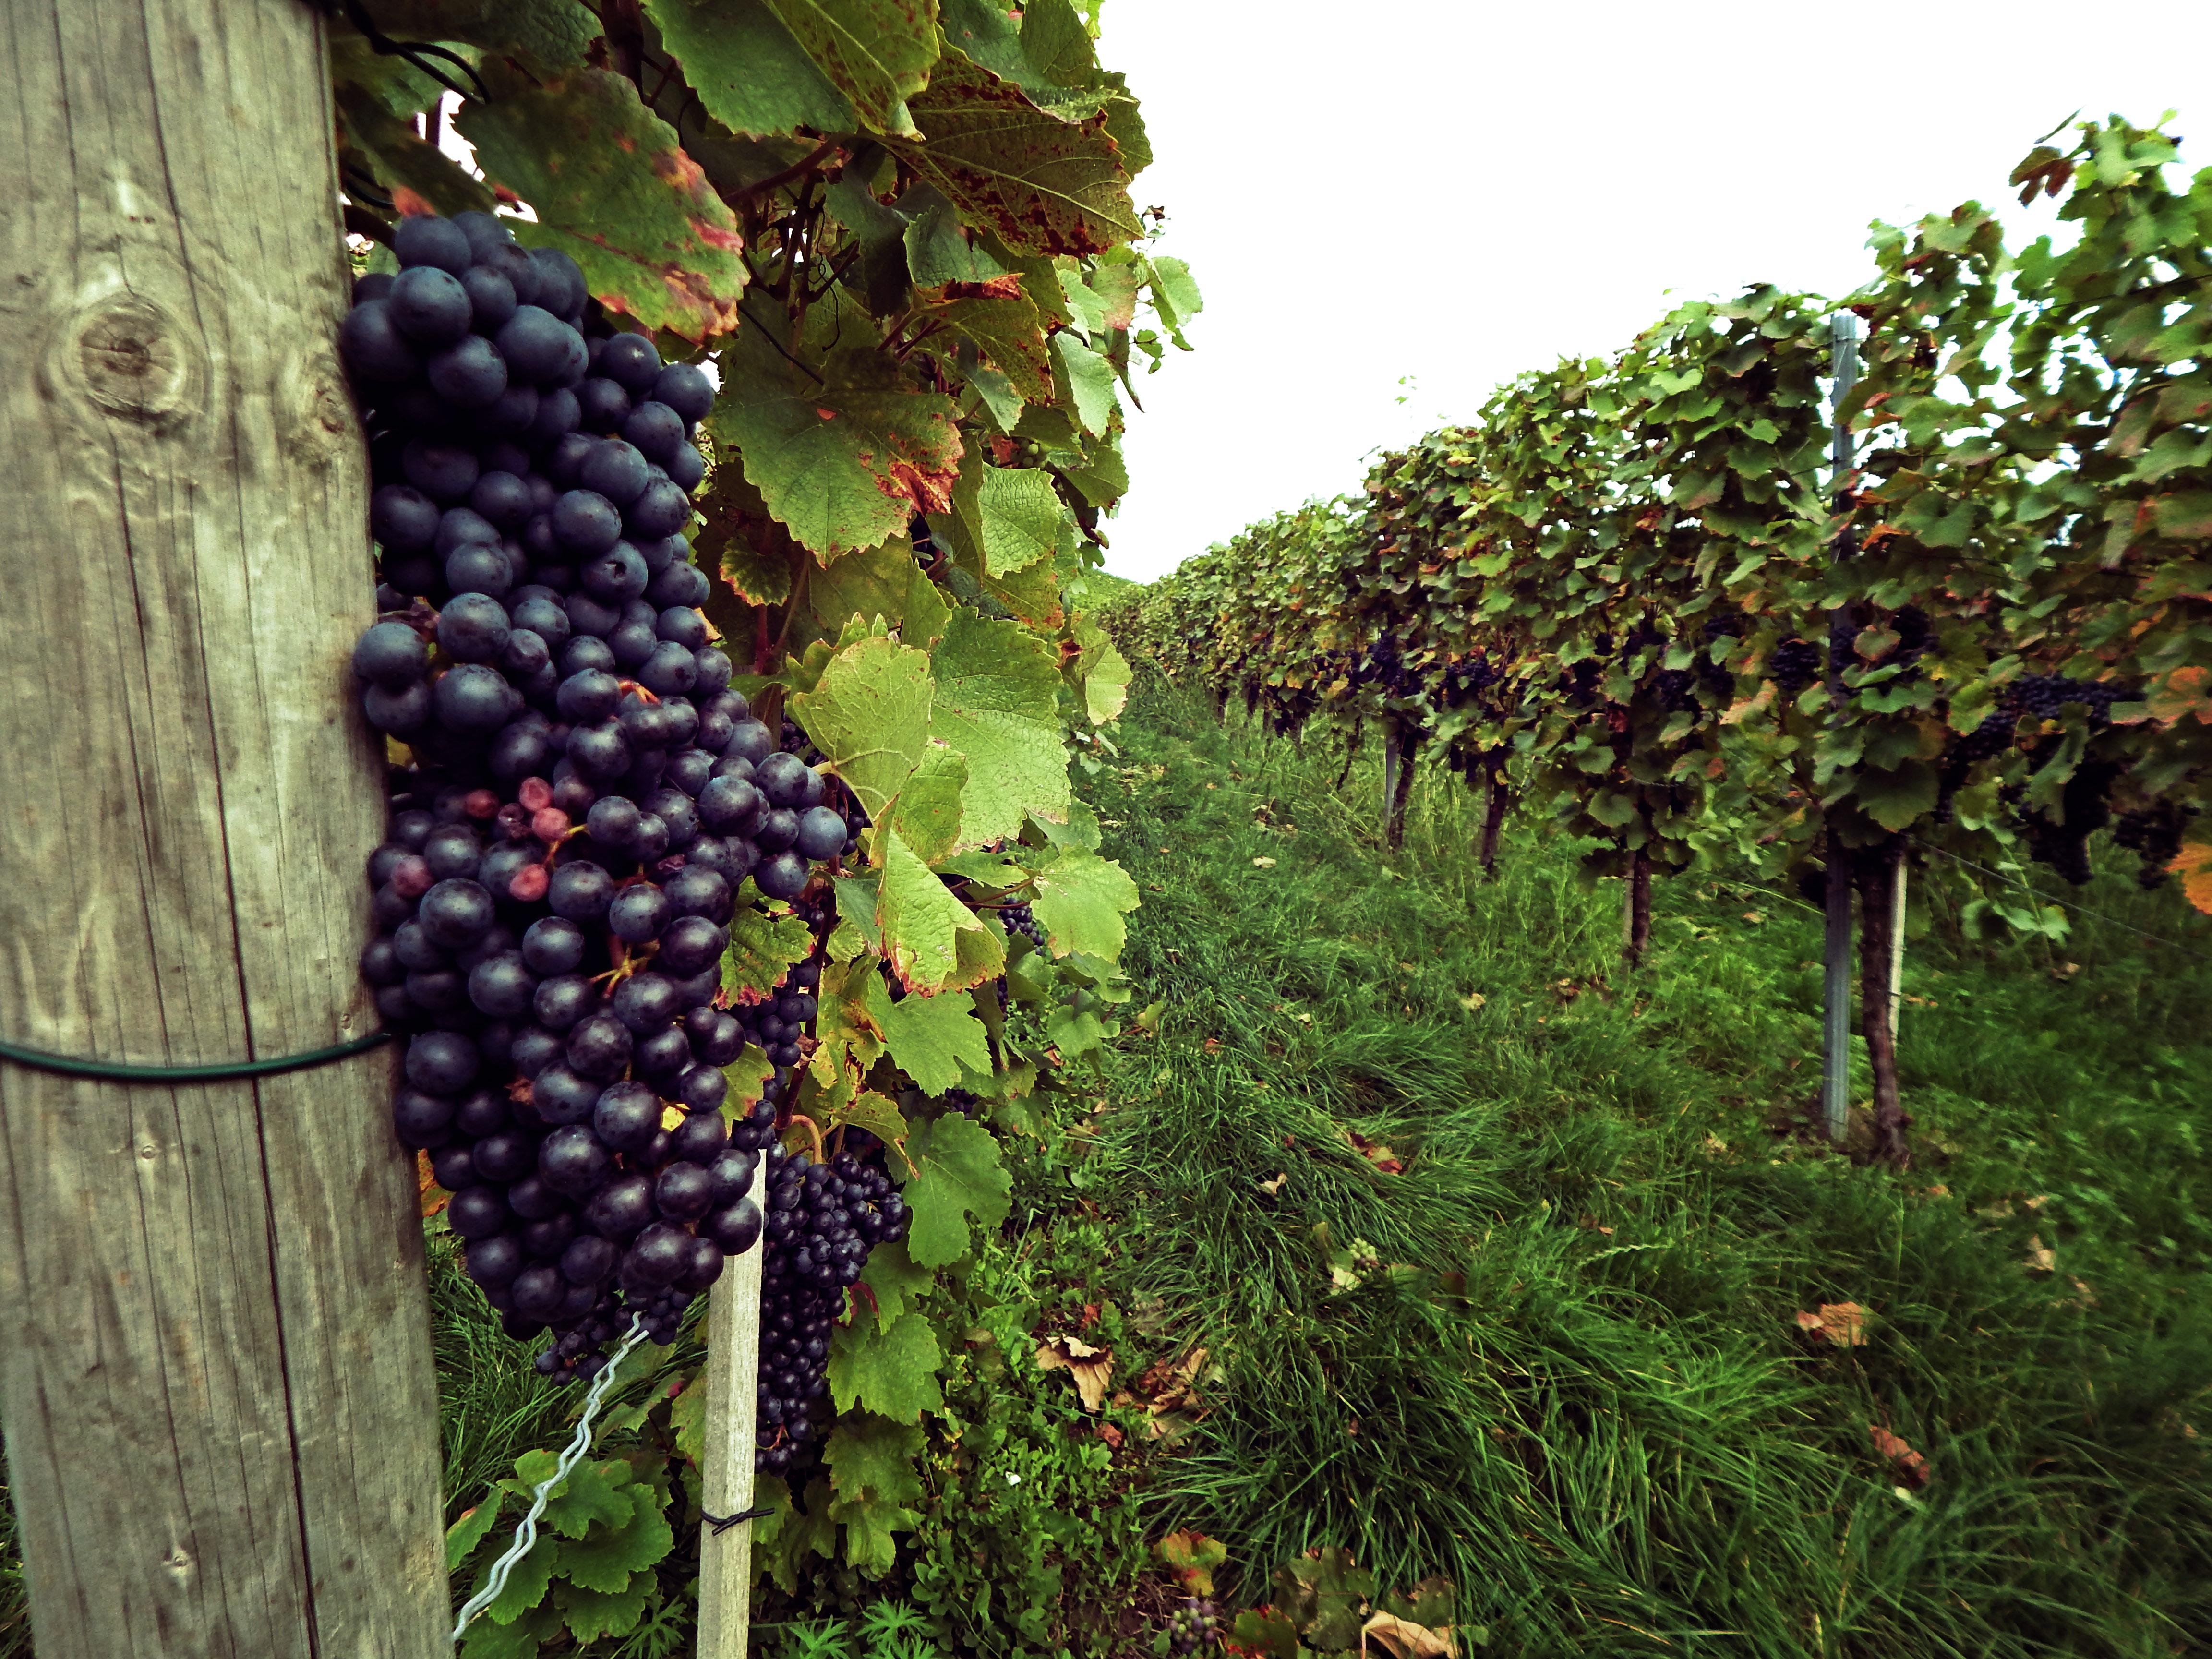
plant, grape, vine, wine, fruit, food, produce, autumn, agriculture, shrub, grapes, plantation, germany, flowering plant, vitis, land plant, grapevine family